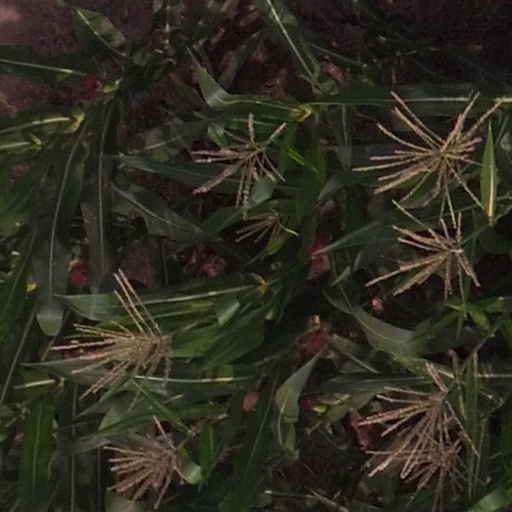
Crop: maize; corn